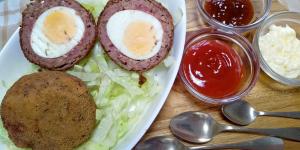
huevos escoceses